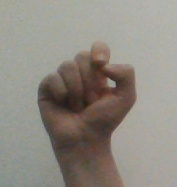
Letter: fa